Fabrika Zvyozd

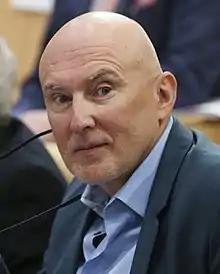
Igor Matvienko was the producer of the first season.

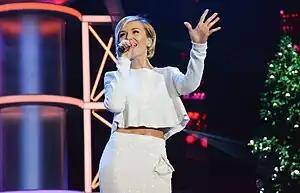
Polina Gagarina (pictured 2015) won season 2 of "Fabrika Zvyozd".

Similarly to "Operación Triunfo", in "Fabrika Zvyozd" a selection of young potential musical stars is boarded in a house together. In this house, they are constantly monitored by cameras, an idea borrowed from another of Endemol's major reality shows "Big Brother". In the house, they are "produced" or "manufactured" by an important Russian producer to become household names in the Russian music world once the show is over. In daily summary programmes, viewers are informed about the daily activities of the contestants.